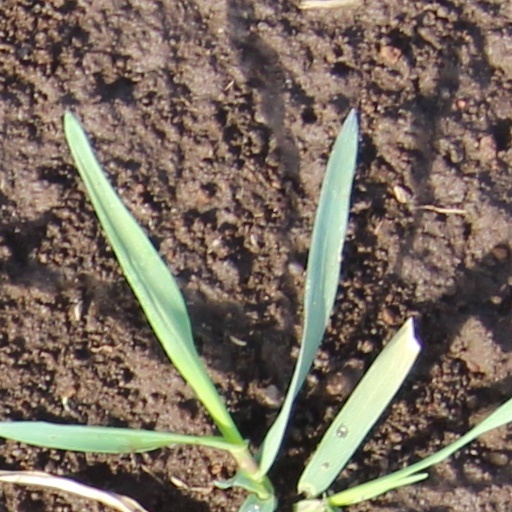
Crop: wheat